Dita Krūmberga

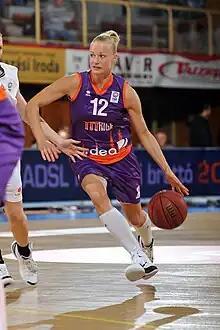

Dita Krūmberga (born 20 March 1984 in Riga) is a retired Latvian women's basketball player. She joined TTT Rīga in 2008. Previously she had played for SK Cēsis, as well as several other local and foreign clubs before 2000. She played in Mount St. Mary's NCAA team from 2004 until 2007.